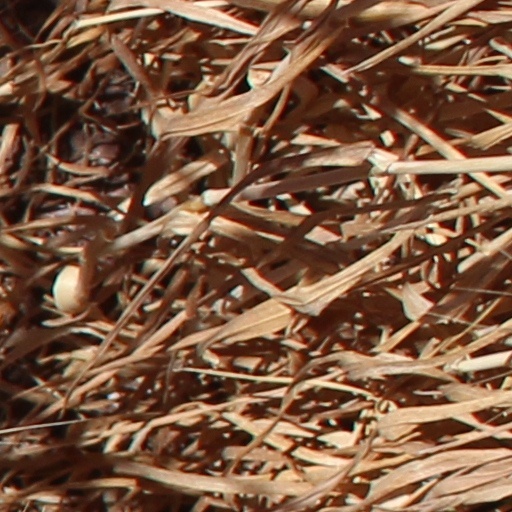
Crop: wheat